Liverpool railway station, Sydney

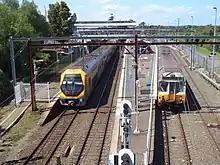
Northbound view from Newbridge Road in December 2007 before construction of Platform 4 and the Southern Sydney Freight Line

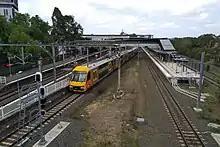
Liverpool railway station in December 2017 after construction of Platform 4 and the Southern Sydney Freight Line

The station has four platforms. Platforms 1 and 4 serve the Inner West & Leppington and Cumberland lines, and platforms 2 and 3 serve as a terminus for Inner West line trains via Regents Park.